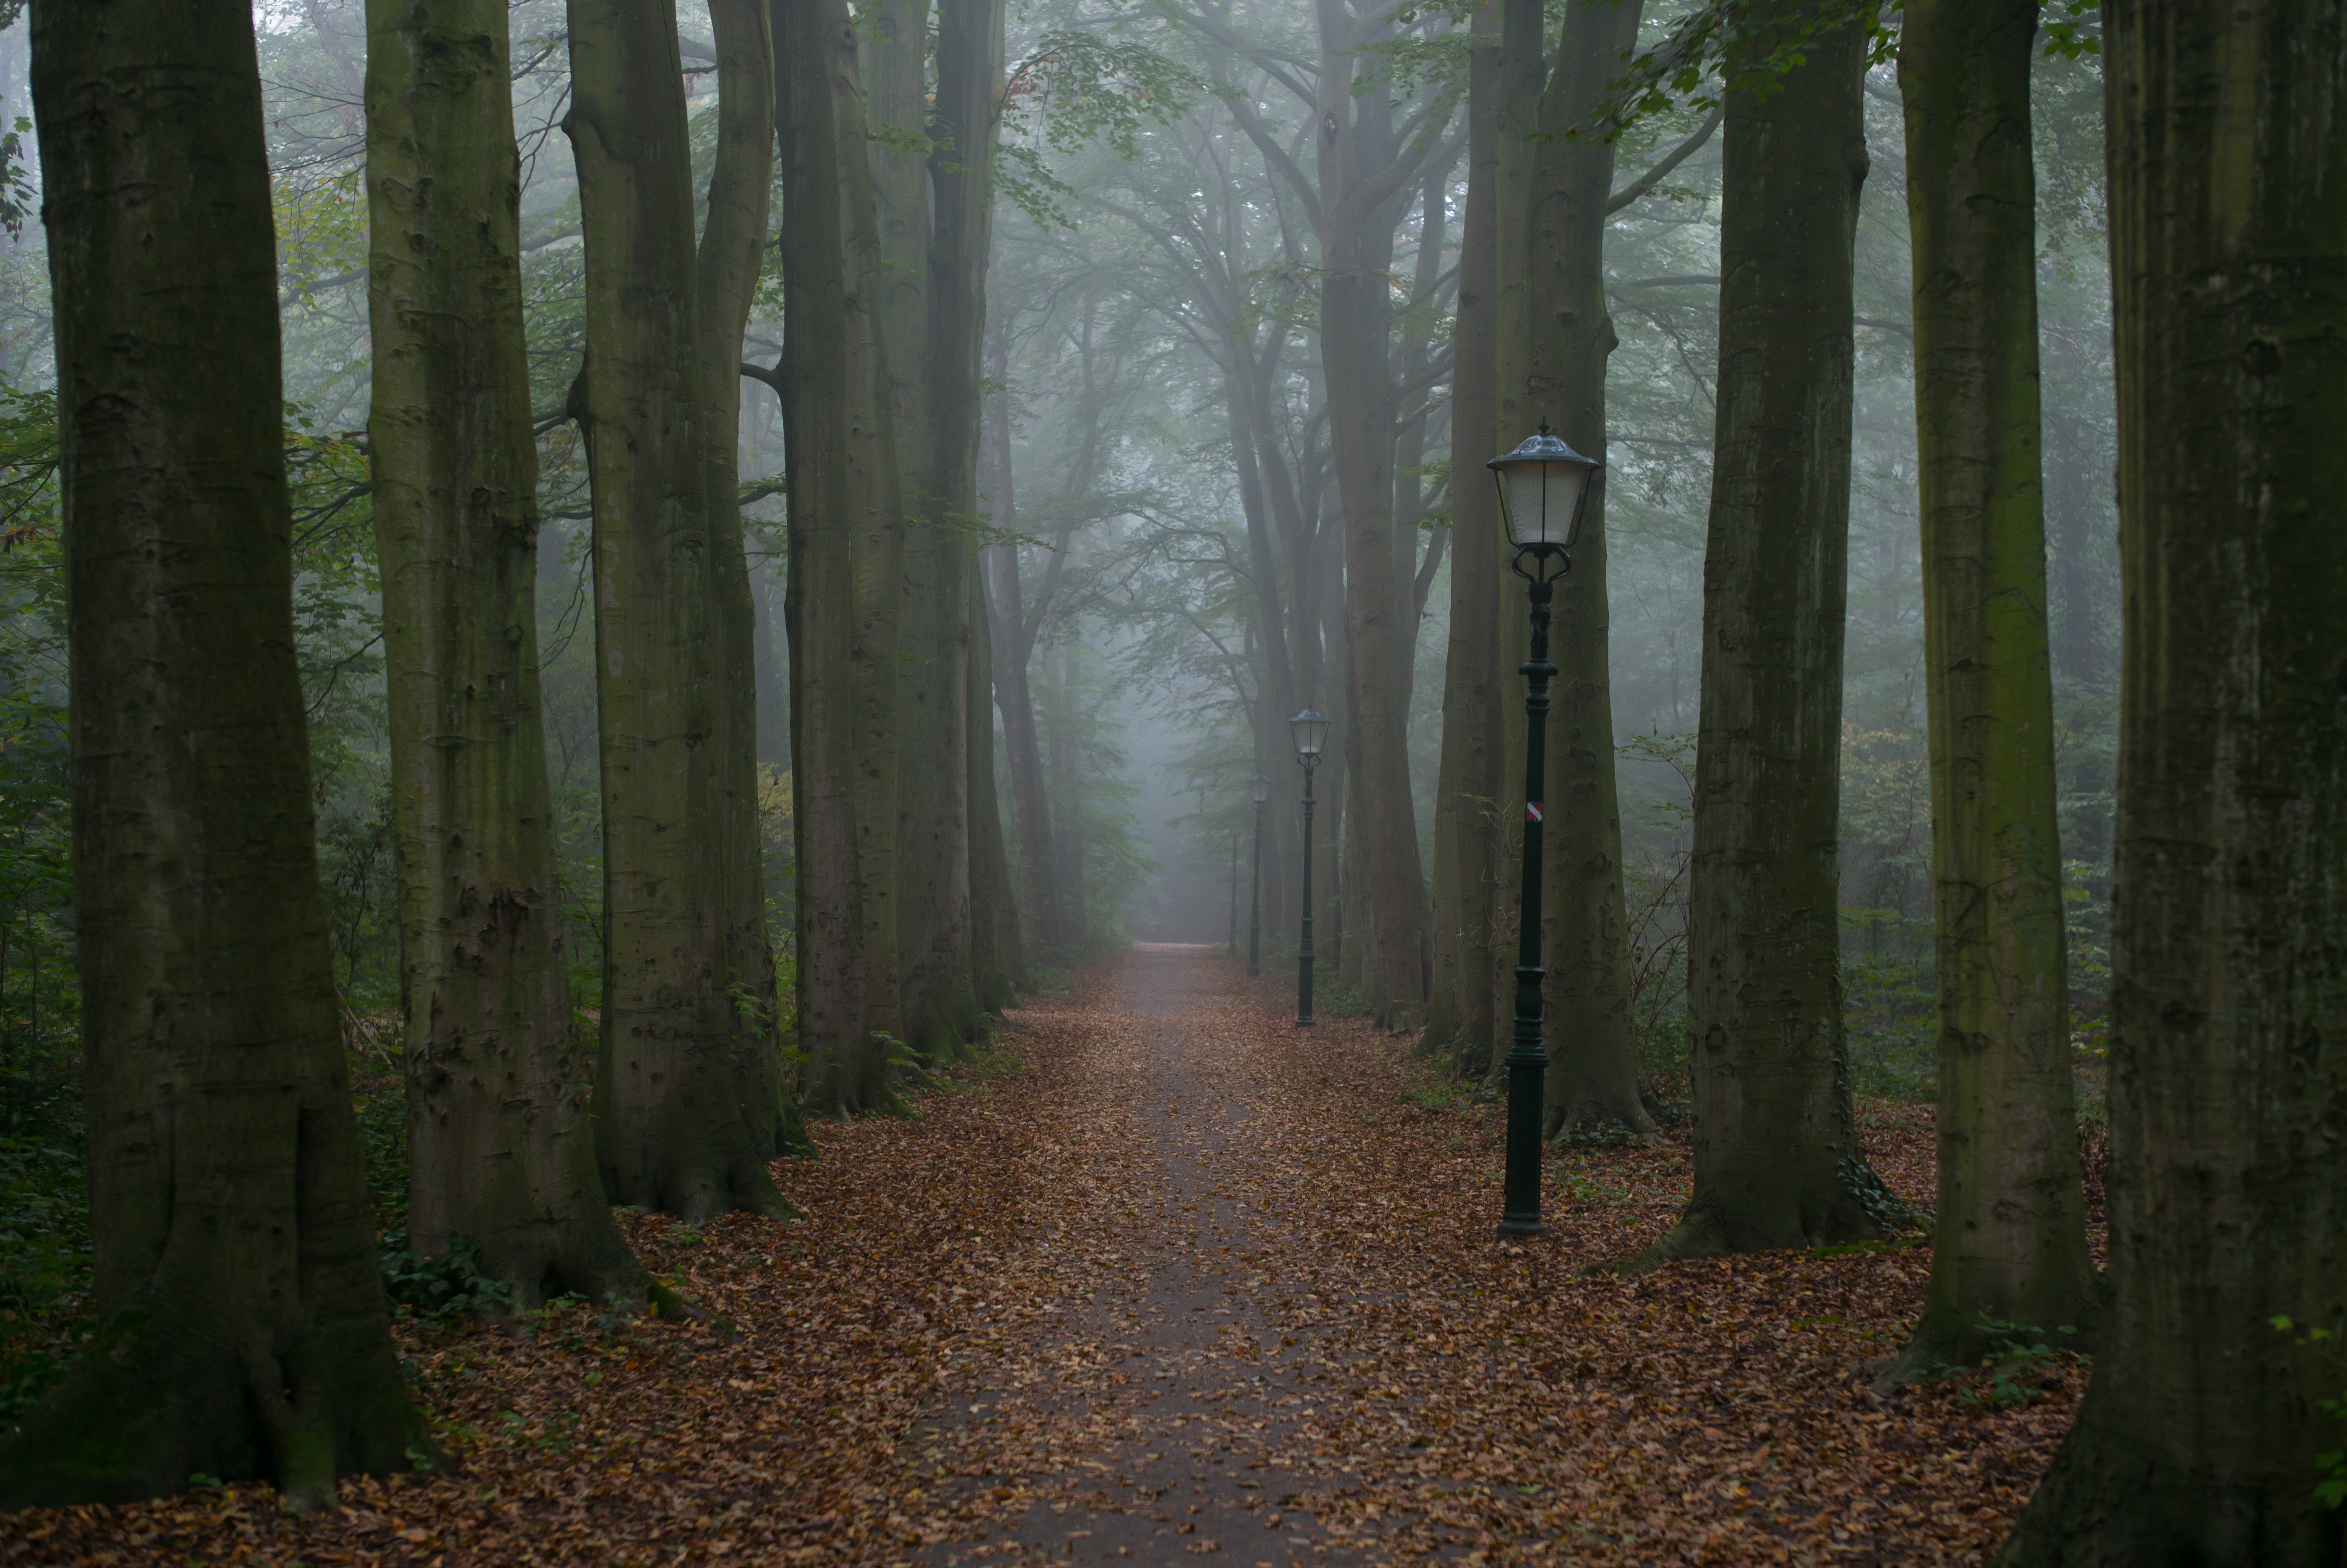
tree, nature, forest, path, plant, fog, mist, sunlight, morning, leaf, green, autumn, season, holland, netherlands, m, spruce, dutch, deciduous, 50, grove, woodland, habitat, leica, 240, summilux, wassenaar, holandsko, ecosystem, foggu, biome, old growth forest, natural environment, atmospheric phenomenon, woody plant, temperate broadleaf and mixed forest, temperate coniferous forest